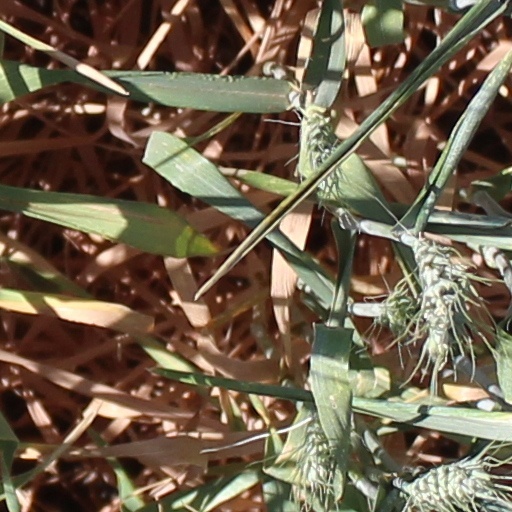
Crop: wheat